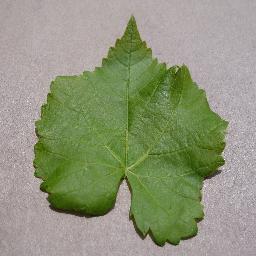
Label: Grape___healthy